To Zion

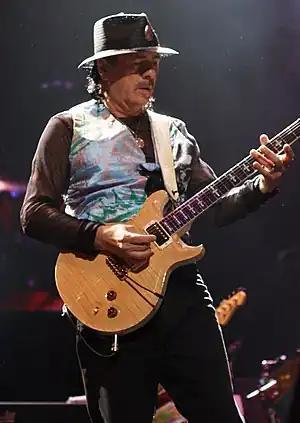
American guitarist Carlos Santana (pictured) is featured on "To Zion".

"To Zion" was written solely by Hill. According to her then-manager Jayson Jackson, the songwriting was prompted by Wendy Williams revealing Hill's pregnancy on her radio show in 1997, and subsequent intense media scrutiny over the identity of the child's father, as Hill had never publicized her relationship with Marley prior to the pregnancy. Che Pope, who was credited as the song's co-producer under his pseudonym Che Guevara, produced the track within 20 minutes inside a small studio apartment in Brooklyn. After he presented Hill with the instrumental, she told him she had conceived a song about her child and was uncertain over which musical style would be suitable until she heard Pope's track. Hill subsequently recorded the song at the Chung King Studios in New York City and the Perfect Pair Studios in East Orange, New Jersey in late 1997. Carlos Santana recorded his guitar instrumental at the Circle House Studios in Miami. As the song contains sampled elements from "And the Feeling's Good" by José Feliciano, the latter's songwriters Norman Gimbel and Charles Fox retrospectively received composing credits for "To Zion", having originally been uncredited as its writers.